Henning Mankell

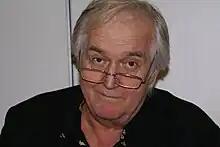
Mankell in 2009

In 2010, Henning Mankell was on board the "MS Sofia", one of the boats which took part in the flotilla which tried to break the Israeli embargo of the Gaza strip. Following the Israel Defense Forces' boarding of the flotilla on the morning of 31May 2010, Mankell was deported to Sweden. He subsequently called for global sanctions against Israel. In 2010 it was reported that he was considering halting Hebrew translations of his books. In June 2011, Mankell stated in an article in the Israeli newspaper "Haaretz" that he had never considered preventing his books from being translated into Hebrew, and that unidentified persons had stolen his identity to make this false claim.